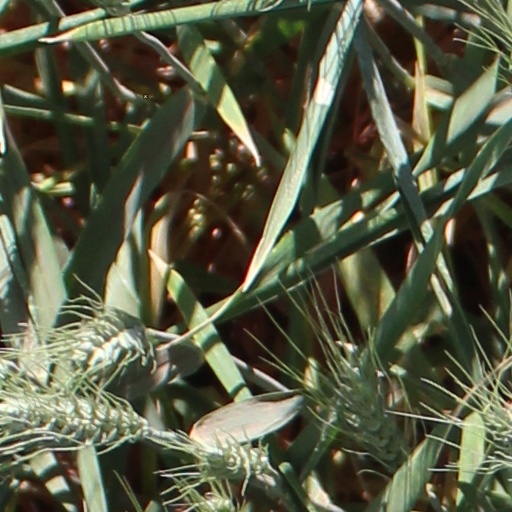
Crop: wheat